FS Class 735

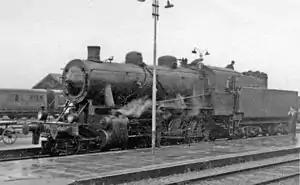

The Ferrovie dello Stato Italiane (FS; Italian State Railways) Class 735 (Italian: "Gruppo 35") is a 2-8-0 'Consolidation' steam locomotive.